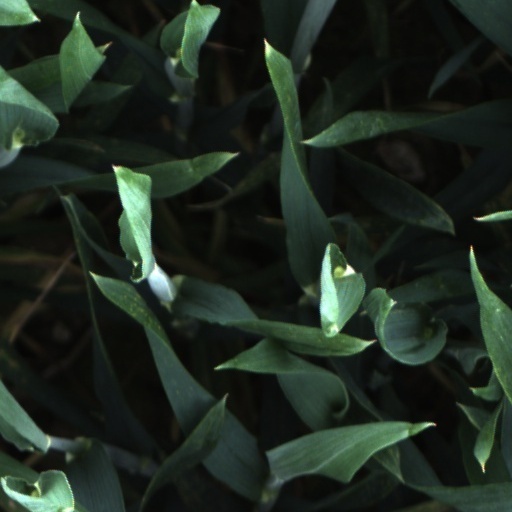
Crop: wheat